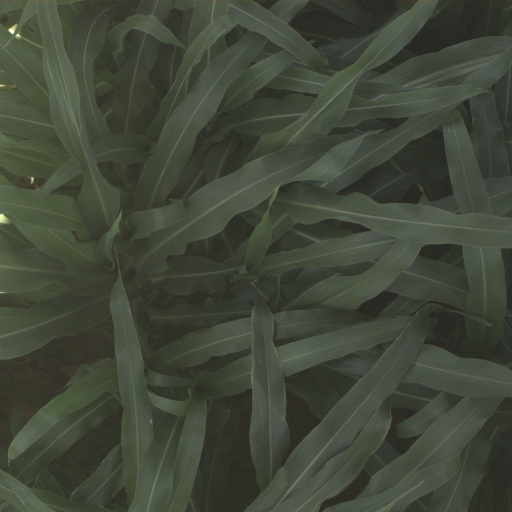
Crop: sorghum